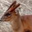
Label: deer